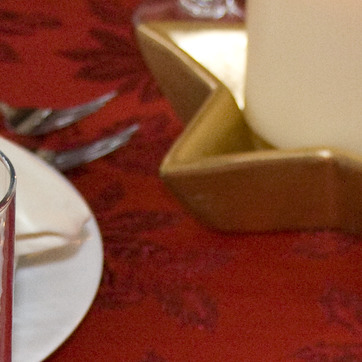
Material: ceramic